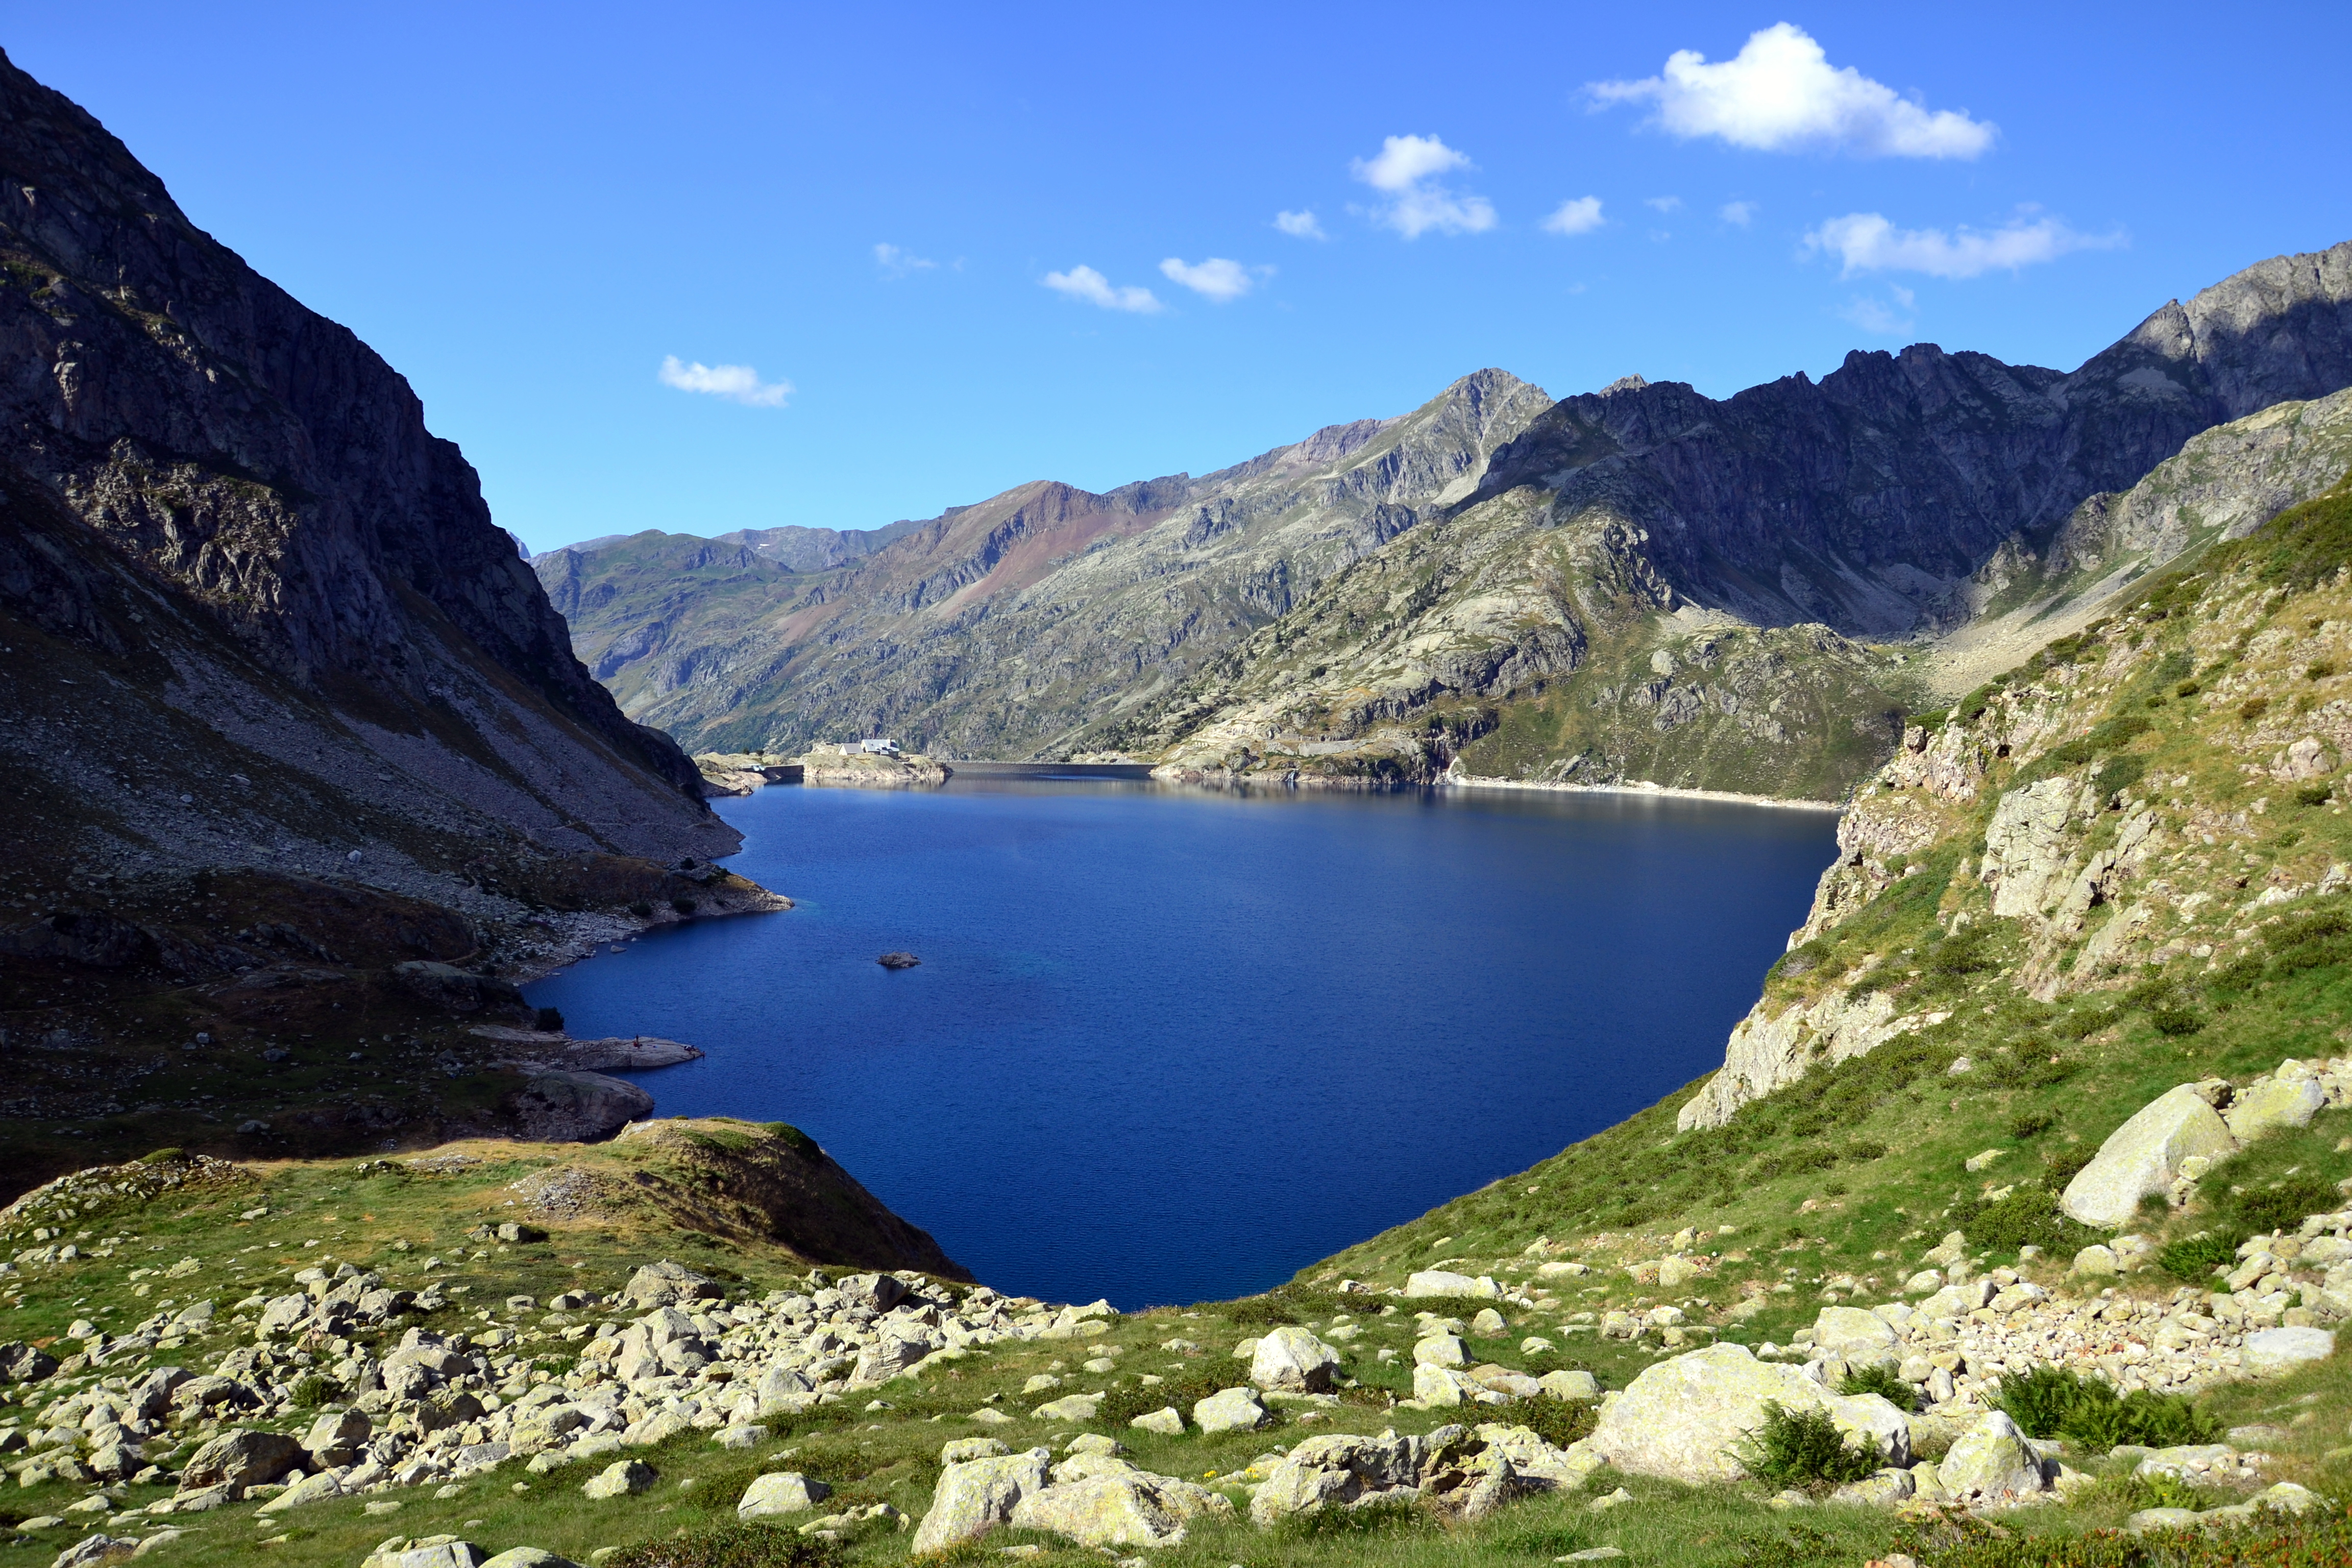
landscape, water, nature, wilderness, walking, mountain, lake, adventure, valley, mountain range, scenic, fjord, reservoir, highland, ridge, rocks, outdoors, alps, plateau, fell, loch, crater lake, moraine, landform, tarn, mountain pass, geographical feature, mountainous landforms, glacial landform